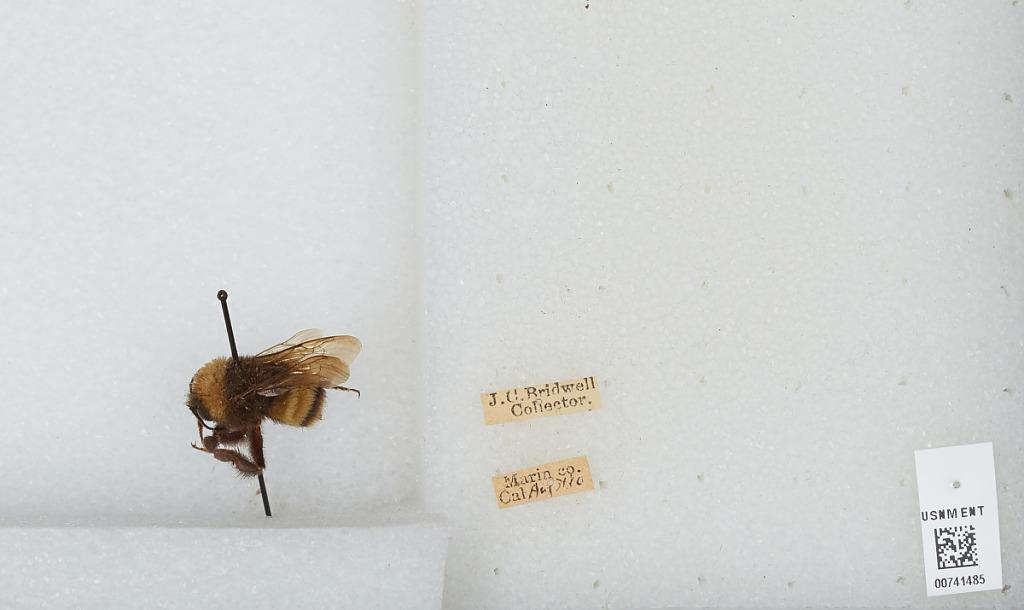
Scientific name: Bombus (Bombus) occidentalis Greene
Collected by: J. Bridwell
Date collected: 1910-8-31
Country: United States
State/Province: California
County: Marin
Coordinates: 38.03, -122.73